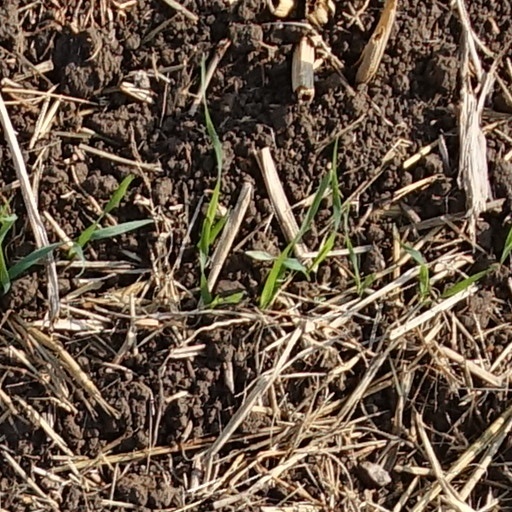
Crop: wheat